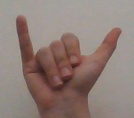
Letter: ya